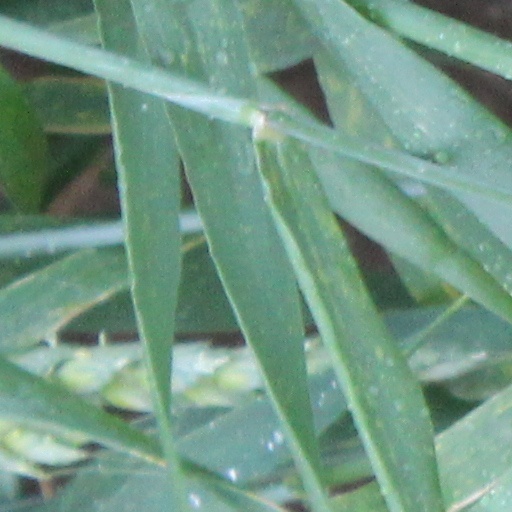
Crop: wheat